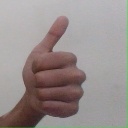
अक्षर: थ